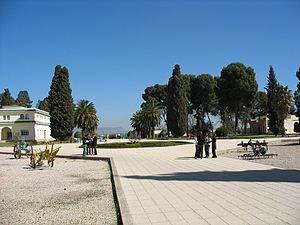
Cour principale de l'ENA de Meknès
L’enseignement agricole est un facteur important de la politique de développement agricole et rural du Maroc. Il accompagne les politiques sectorielles du Ministère de l’Agriculture et de la Pêche Maritime et plus particulièrement celles conduites dans le cadre du Plan Maroc Vert mis en œuvre depuis 2008 et qui fait de l’agriculture l’une des priorités du pays.